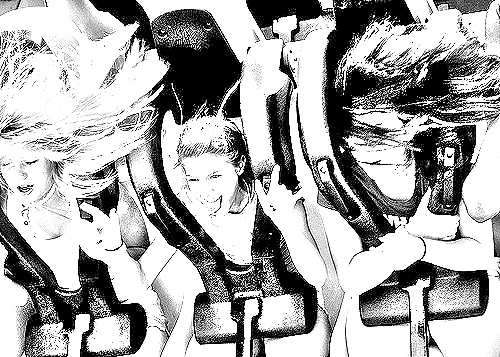
Portrait style: Sketch Portrait